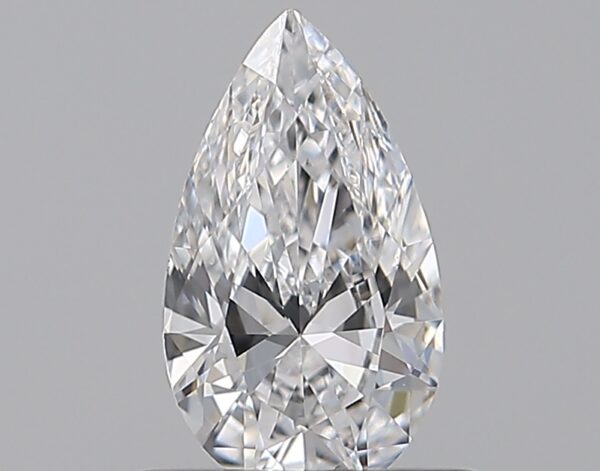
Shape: pear
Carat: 0.5
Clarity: VS1
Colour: D
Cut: EX
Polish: EX
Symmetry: VG
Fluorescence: N
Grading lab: GIA
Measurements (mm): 7.52 x 4.32 x 2.57